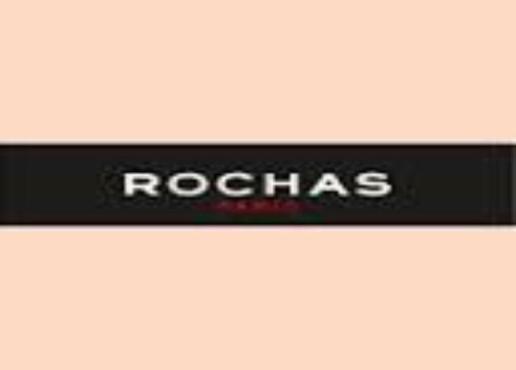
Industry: Clothes